2012 Sun Bowl

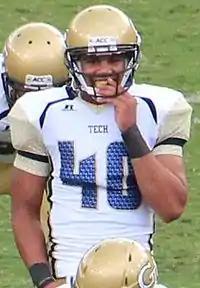
Tevin Washington (pictured in September 2012) led the Yellow Jackets in rushing touchdowns in 2012.

Georgia Tech started the season poorly, going 2–4 in their first six games. However, the Yellow Jackets won four of their last six games to end the regular season with a 5–3 conference record and a 6–6 record overall, making them bowl-eligible initially. The Yellow Jackets finished in a three-way tie for first-place in the ACC's Coastal Division. However, both teams they were tied with (the North Carolina Tar Heels and Miami Hurricanes) were banned from the postseason that year (one by the NCAA and another self-imposed), leaving the Yellow Jackets as the only such team eligible for the 2012 ACC Championship Game. The ACC and the school filed a bowl waiver with the NCAA, which was promptly granted, to assure that the Yellow Jackets would be able to play in a bowl game in case they were to drop to a 6–7 record after a loss in the championship game. They lost to the Florida State Seminoles by a score of 21–15, but still were in solid position for the Sun Bowl's invite.